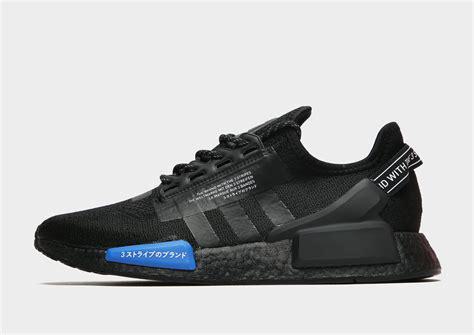
Brand: Adidas
Model: NMD R1 V2